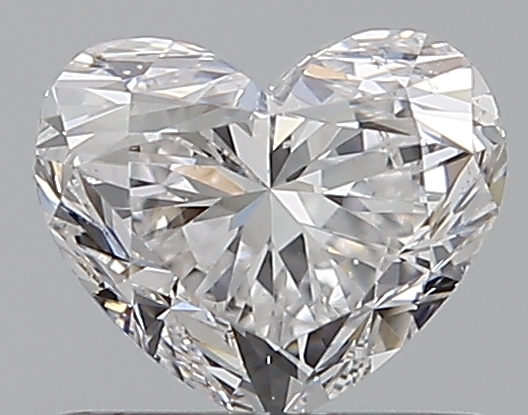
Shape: heart
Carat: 0.7
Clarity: VS2
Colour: D
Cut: GD
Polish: EX
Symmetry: EX
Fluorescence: F
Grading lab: GIA
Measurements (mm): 4.97 x 5.99 x 3.73